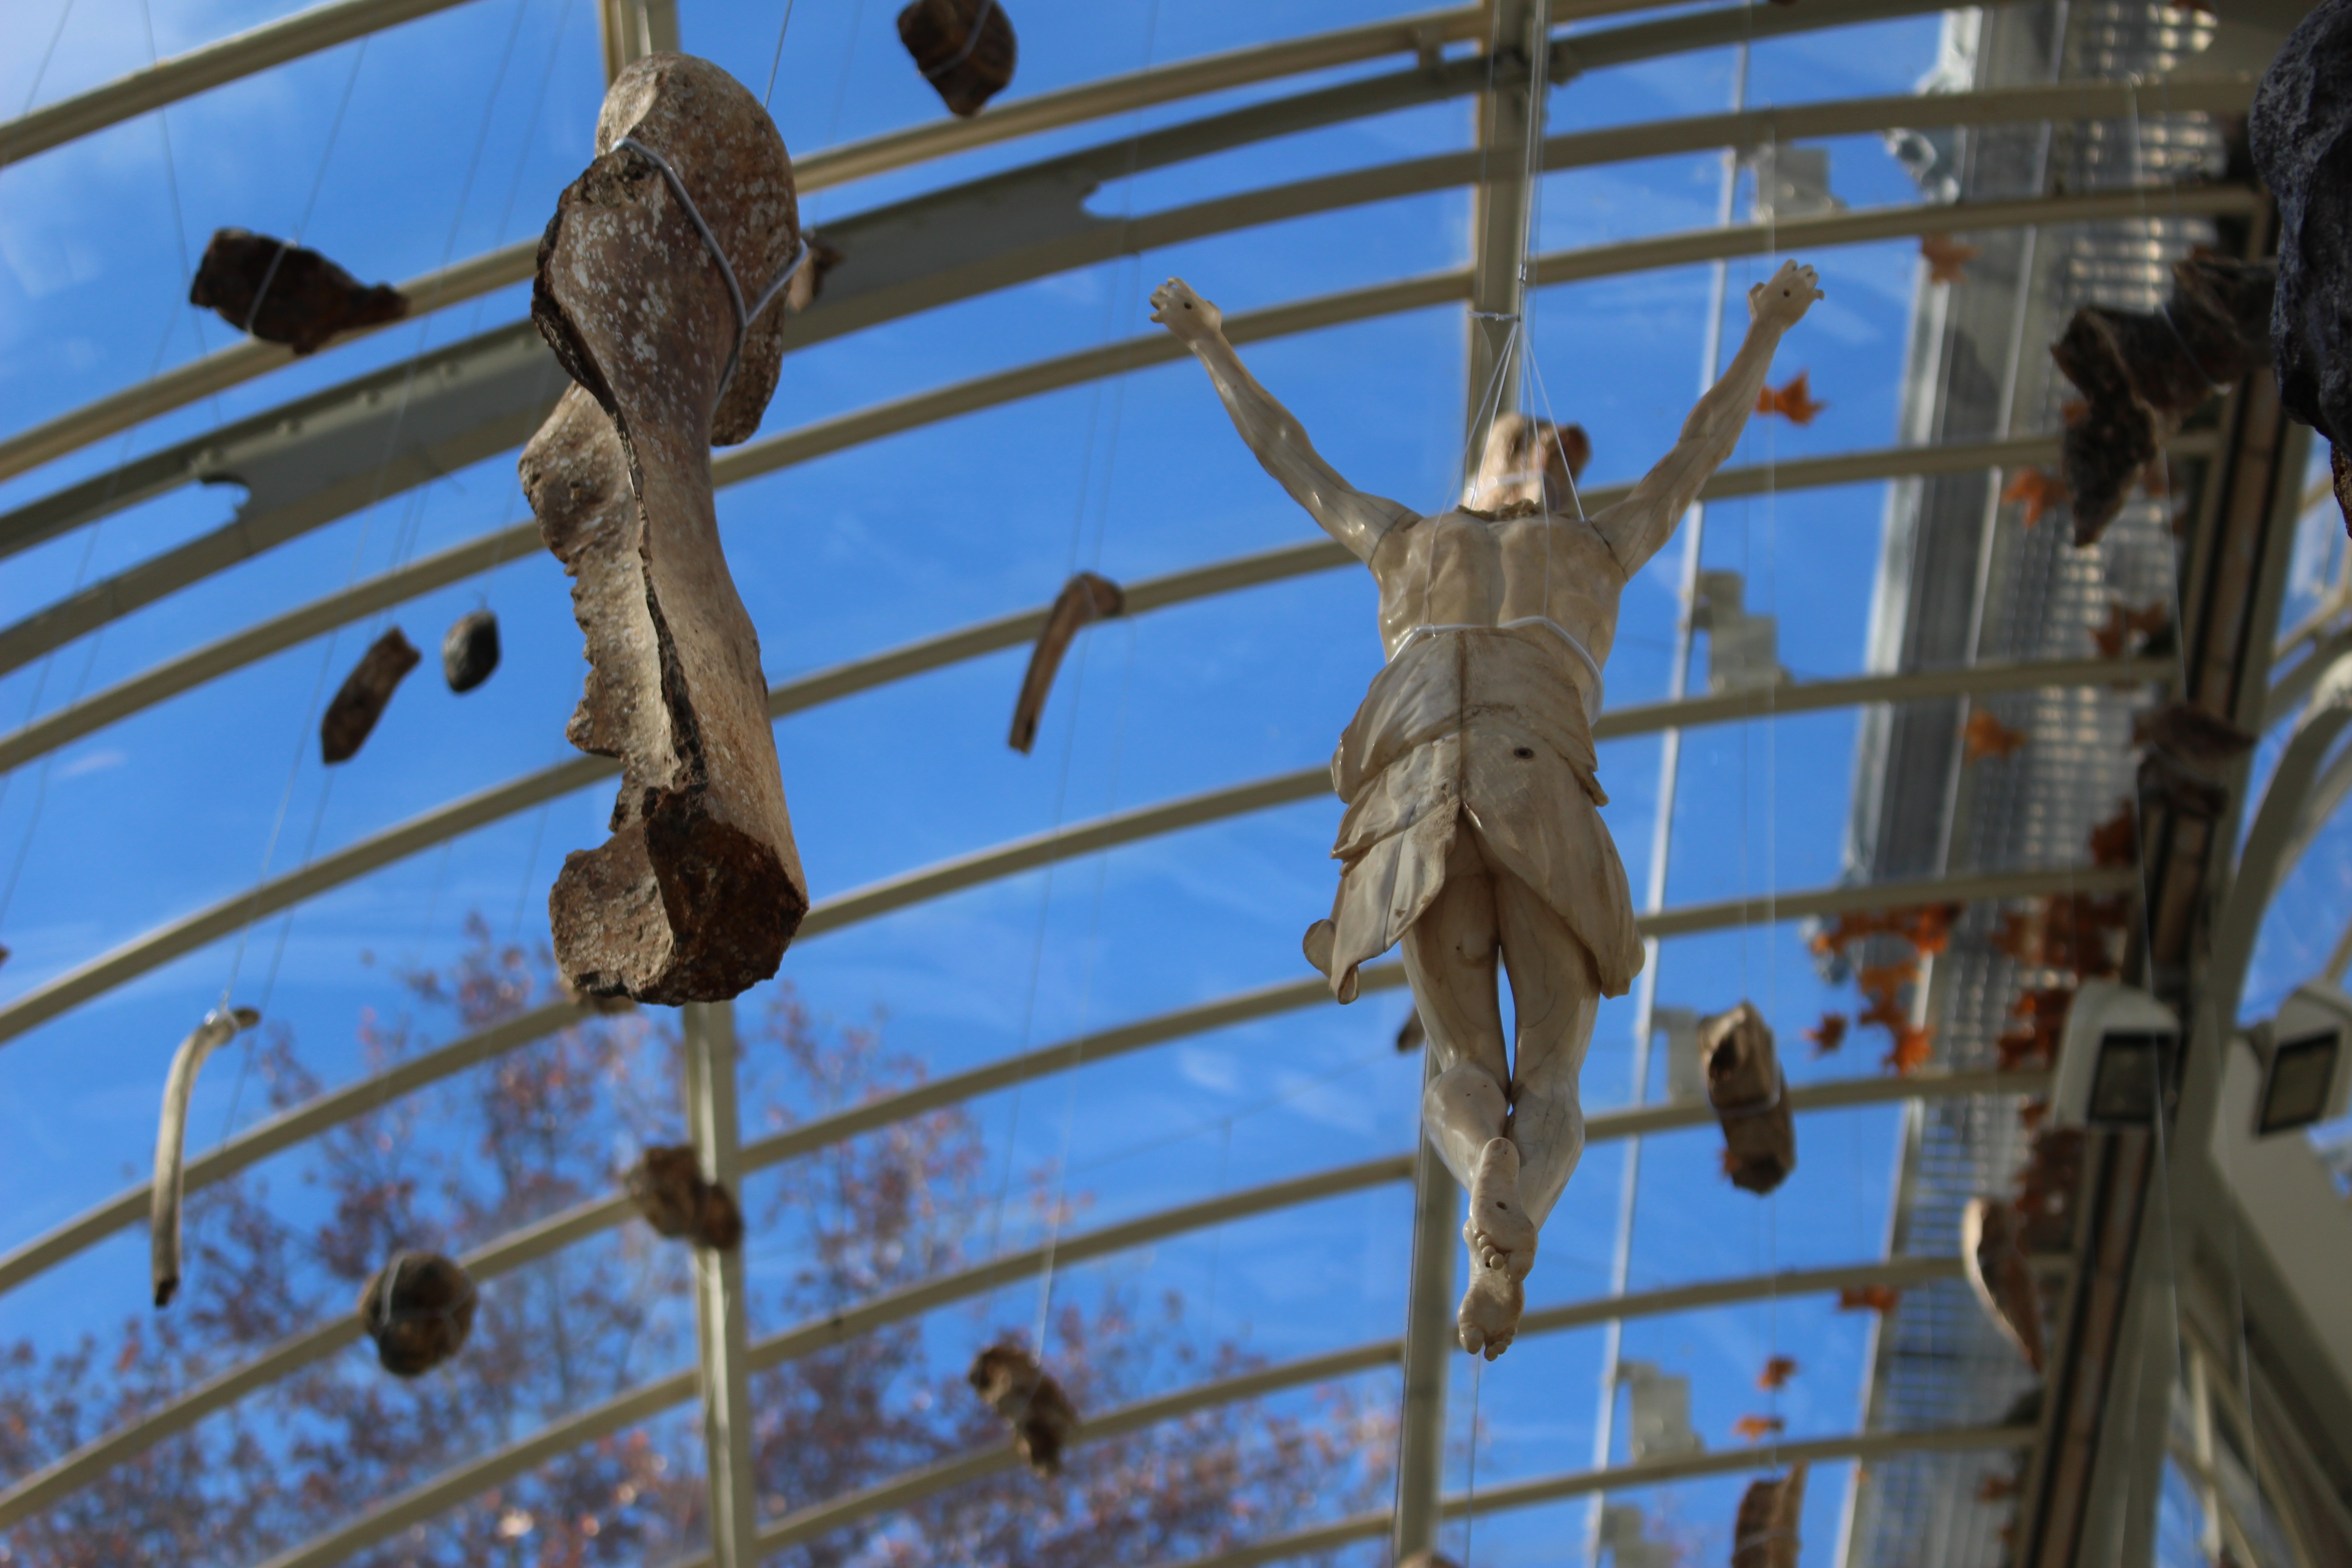
architecture, reflection, museum, mast, facade, blue, design, madrid, jesus, fossils, modern art, crystal palace